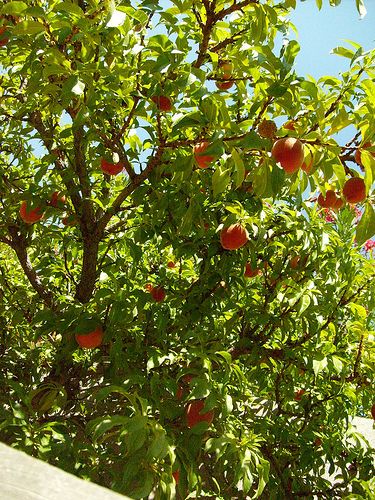
Labels: Peach leaf, Peach leaf, Peach leaf, Peach leaf